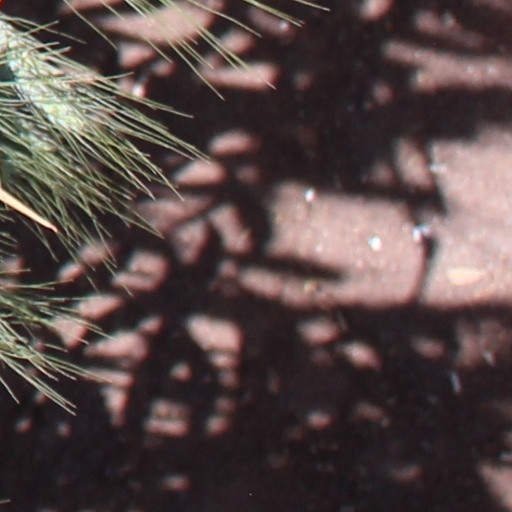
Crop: wheat